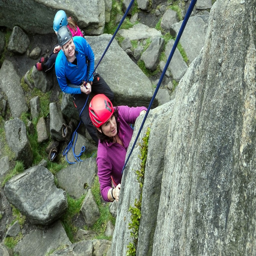
climbing is one of the activities on offer to participants